Towatari Shrine

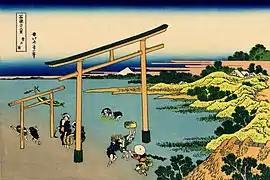
"Bay of Noboto" (Nobuto) by Katsushika Hokusai

The shrine was originally founded in 1644 (Shōhō 1) by , 33rd head of the Chiba clan, as a Buddhist temple named Hakujasan Shinkō-in Jōin-ji (白蛇山真光院定胤寺). It was a branch temple or "matsuji" (末寺) of Kongojū-ji (also known as Chiba Myōken-ji), a temple dedicated to Myōken, the Buddhist deification of the Big Dipper and/or the northern pole star revered by the Chiba clan as their patron deity (what is today Chiba Shrine).